Çorlu train derailment

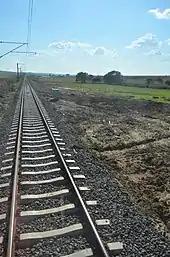
Derailment accident site after recovery works on the right of the rail track Halkalı, Istanbul-Pehlivanköy, Kırklareli

Several emergency services, including AFAD, UMKE, Health Ministry emergency 112 and Gendarmerie, arrived at the scene for rescue operations. The closest distance of the highway to the accident site was approximately . Due to the muddy terrain which was a result of the sudden heavy rainfall, access by road vehicles was impossible. The victims were transported to the ambulances waiting on the highway using tractors' chaser bins provided by the villagers. Tracked vehicles had to be sent to the accident site. The injured passengers were transported to nearby hospitals by ambulances and helicopters. Rescue operations continued all night, and were completed at 6:00 hours the next day.